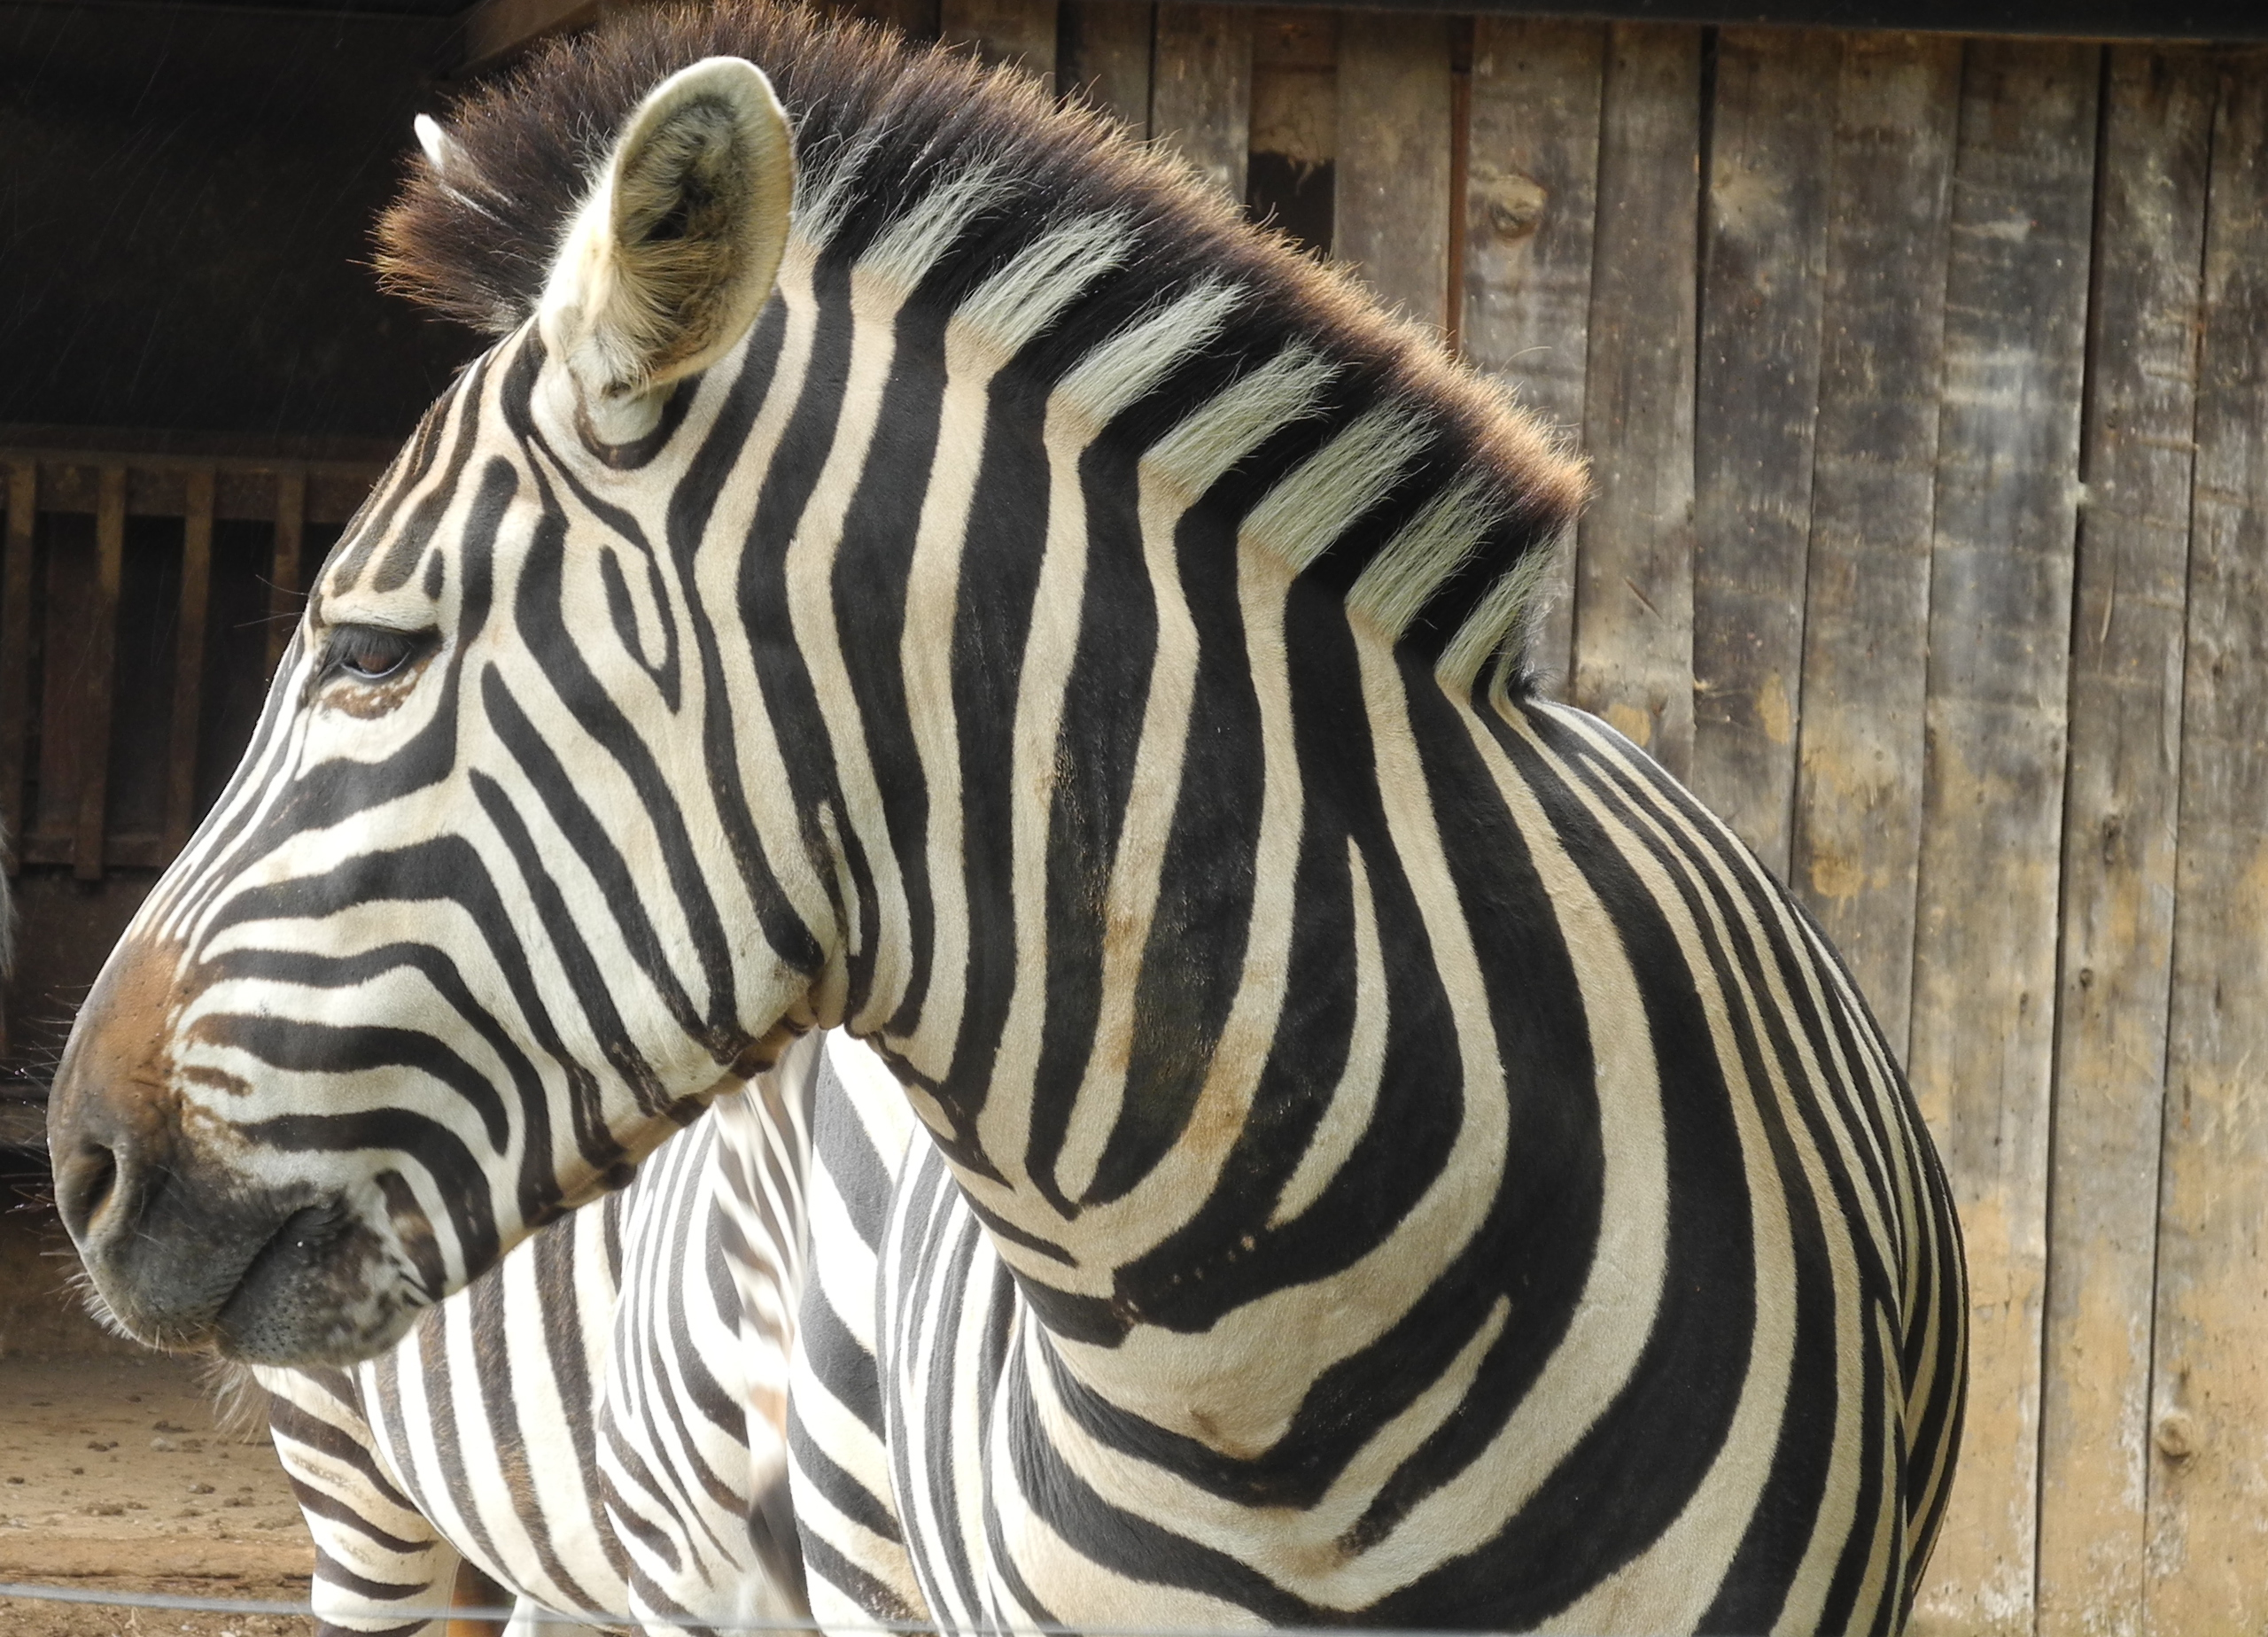
zebra, hair, head, eye, neck, plant, terrestrial animal, snout, grass, grassland, mane, wildlife, landscape, monochrome photography, pattern, electric blue, wood, tree, water, safari, monochrome, fur, zoo